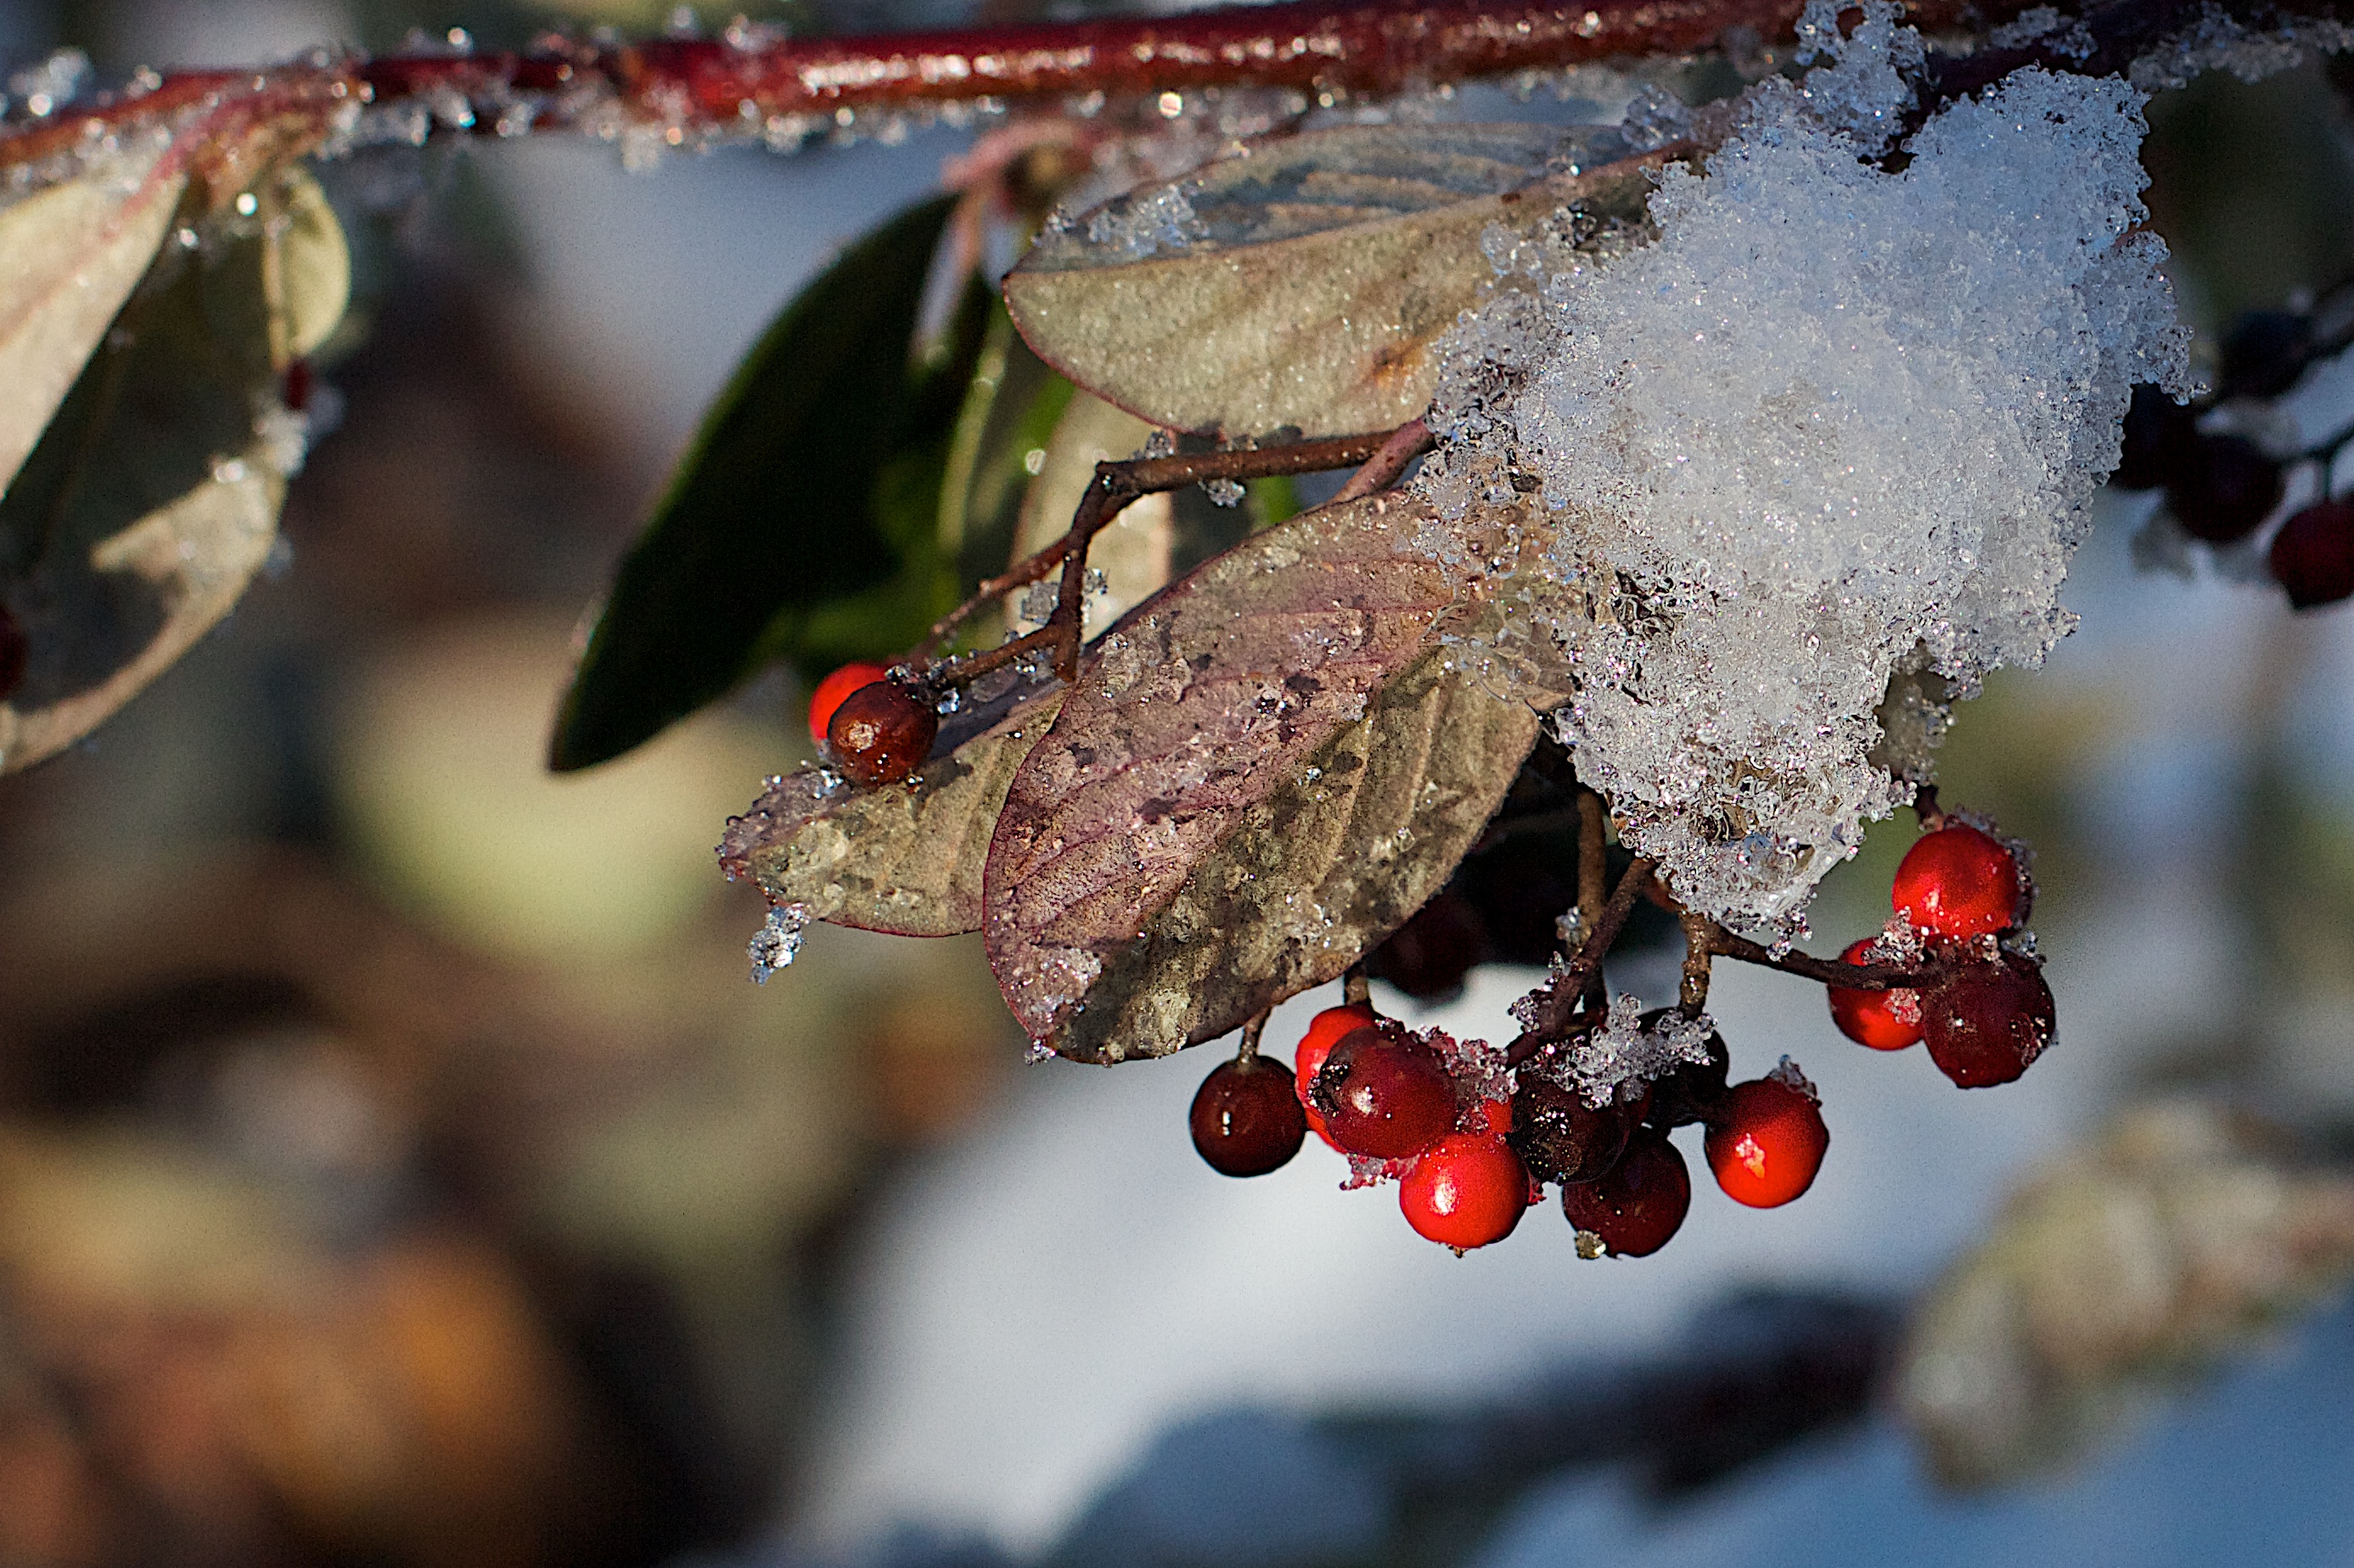
tree, nature, branch, blossom, winter, plant, photography, fruit, berry, leaf, flower, frost, food, spring, red, produce, autumn, flora, season, fauna, twig, close up, shrub, macro photography